Cycle rickshaw

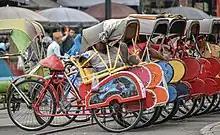
Pedicab or "Becak" (in Indonesian language) in Solo, Central Java, Indonesia

The first cycle rickshaws were built in the 1880s and were first used widely in 1929 in Singapore. Six years later, they outnumbered pulled rickshaws there. By 1950, cycle rickshaws were found in every south and east Asian country. By the late 1980s, there were an estimated 4 million cycle rickshaws worldwide.